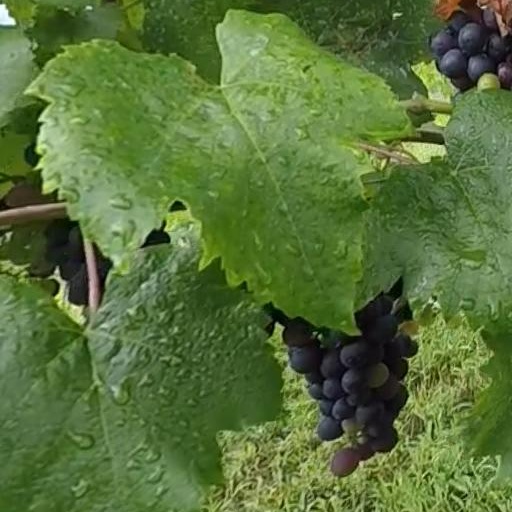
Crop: grape